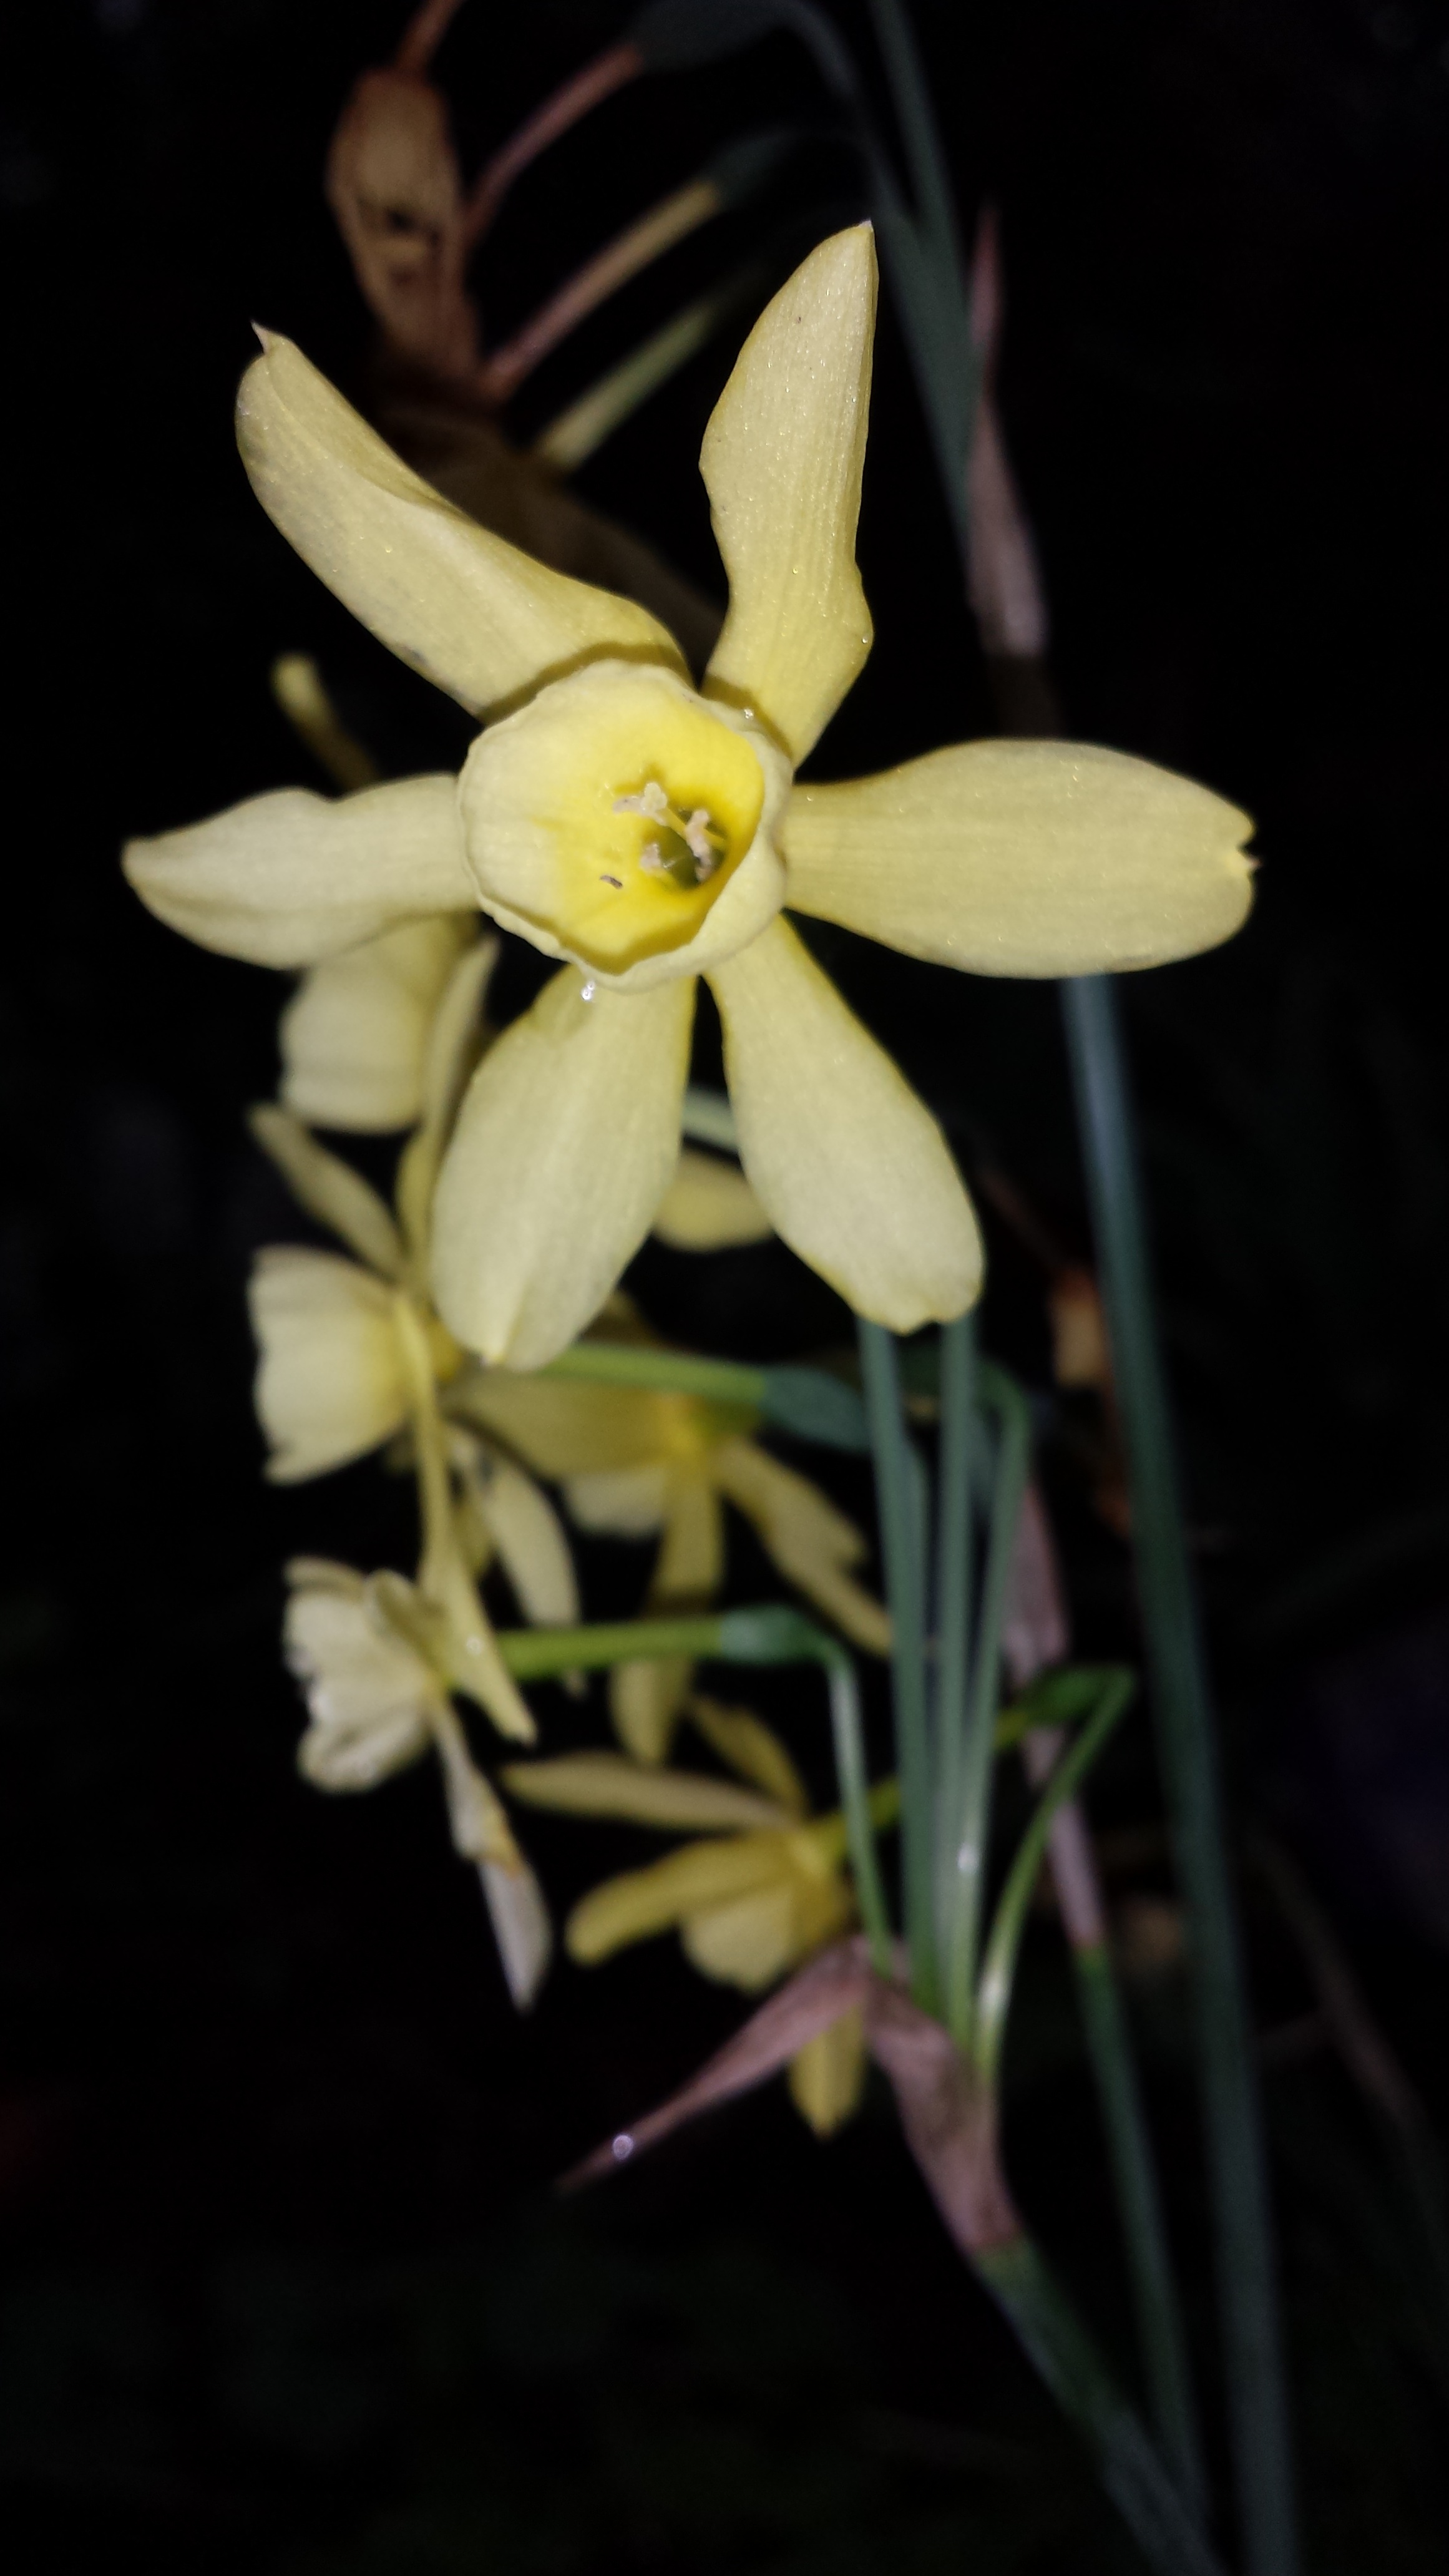
plant, flower, petal, botany, yellow, flora, botanical, orchid, flowers, narcis, macro photography, flowering plant, dendrobium, plant stem, land plant, moth orchid